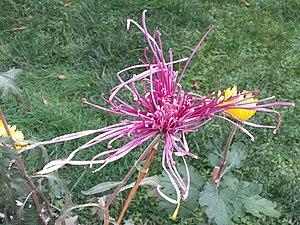
Chrysanthemum × morifolium. A Kunming de la province Yunnan en Chine,